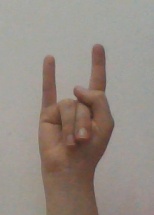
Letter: la